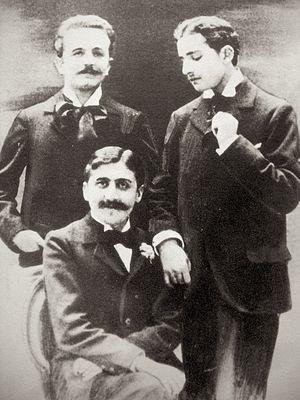
Marcel Proust, né le 10 juillet 1871 à Paris où il est mort le 18 novembre 1922, est un écrivain français, dont l'œuvre principale est la suite romanesque intitulée À la recherche du temps perdu, publiée de 1913 à 1927.
Jeanne Clémence Weil Proust née à Paris le 21 avril 1849 et morte le 26 septembre 1905 à Paris est l’épouse du médecin français Adrien Proust et la mère de Marcel Proust et de Robert Proust.